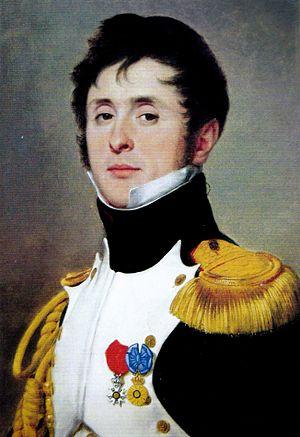
Portrait de Landry de Saint-Aubin, lieutenant en premier des dragons de la Garde impériale. Il porte ici sa croix de la Légion d'honneur ainsi que celle de l'Ordre de la Réunion.
Le régiment de dragons de la Garde impériale est une unité de cavalerie lourde française créée le 15 avril 1806 par Napoléon Iᵉʳ. En service dans la cavalerie de la Garde impériale jusqu'à sa dissolution en 1815, ce régiment porte aussi le nom de « dragons de l’Impératrice » en hommage à sa marraine, Joséphine de Beauharnais. Sous l'Empire, les dragons forment, avec les grenadiers à cheval, la brigade de cavalerie lourde de la Garde impériale.